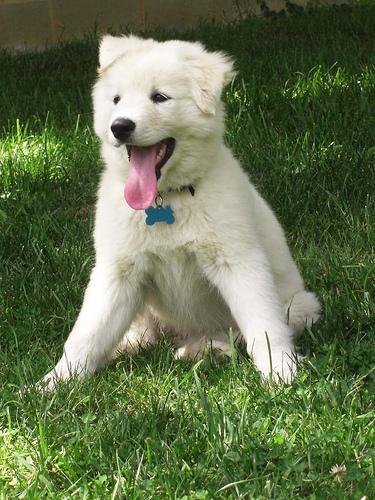
Breed: samoyed